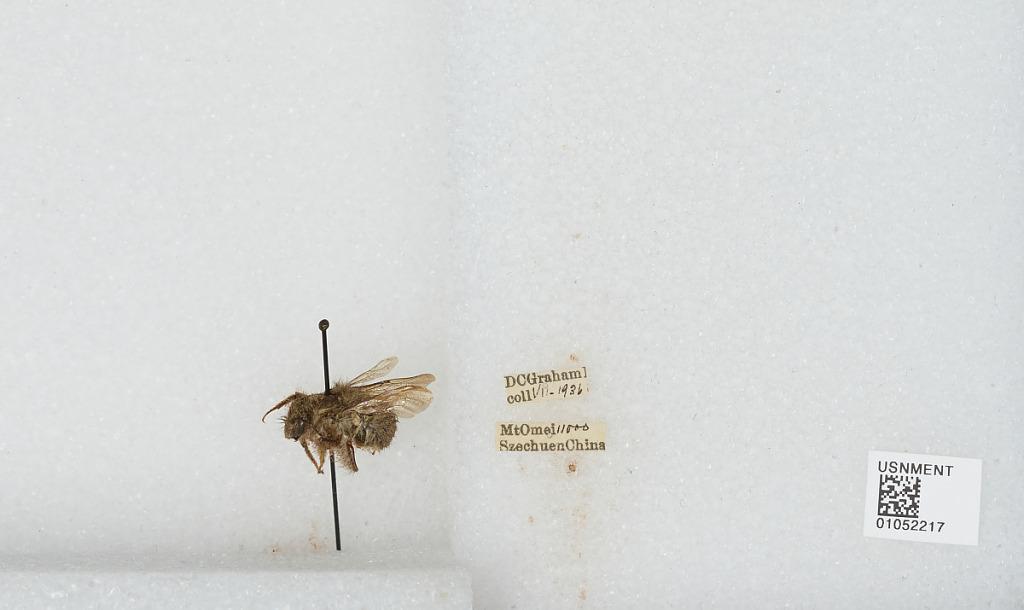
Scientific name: Bombus sp.
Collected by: D. Graham
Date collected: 1936-7-
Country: China
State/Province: Sichuan
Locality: Mt Emei